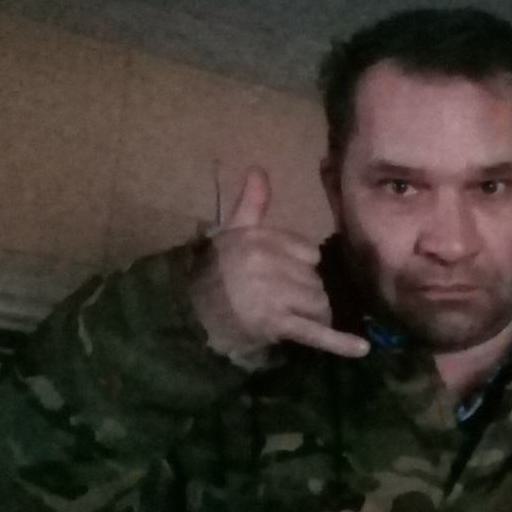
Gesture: call